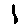
Label: 1